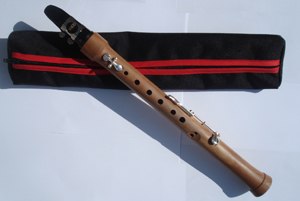
Chalumeau
En moderne skolechalumeau
Chalumeauen er et træblæseinstrument fra den sene barok og tidlige klassiske periode. Den minder meget om en blokfløjte men har et mundstykke som en klarinet. Den bruges nogen gange i musikundervisning af begynderklarinetter.